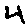
Label: 4